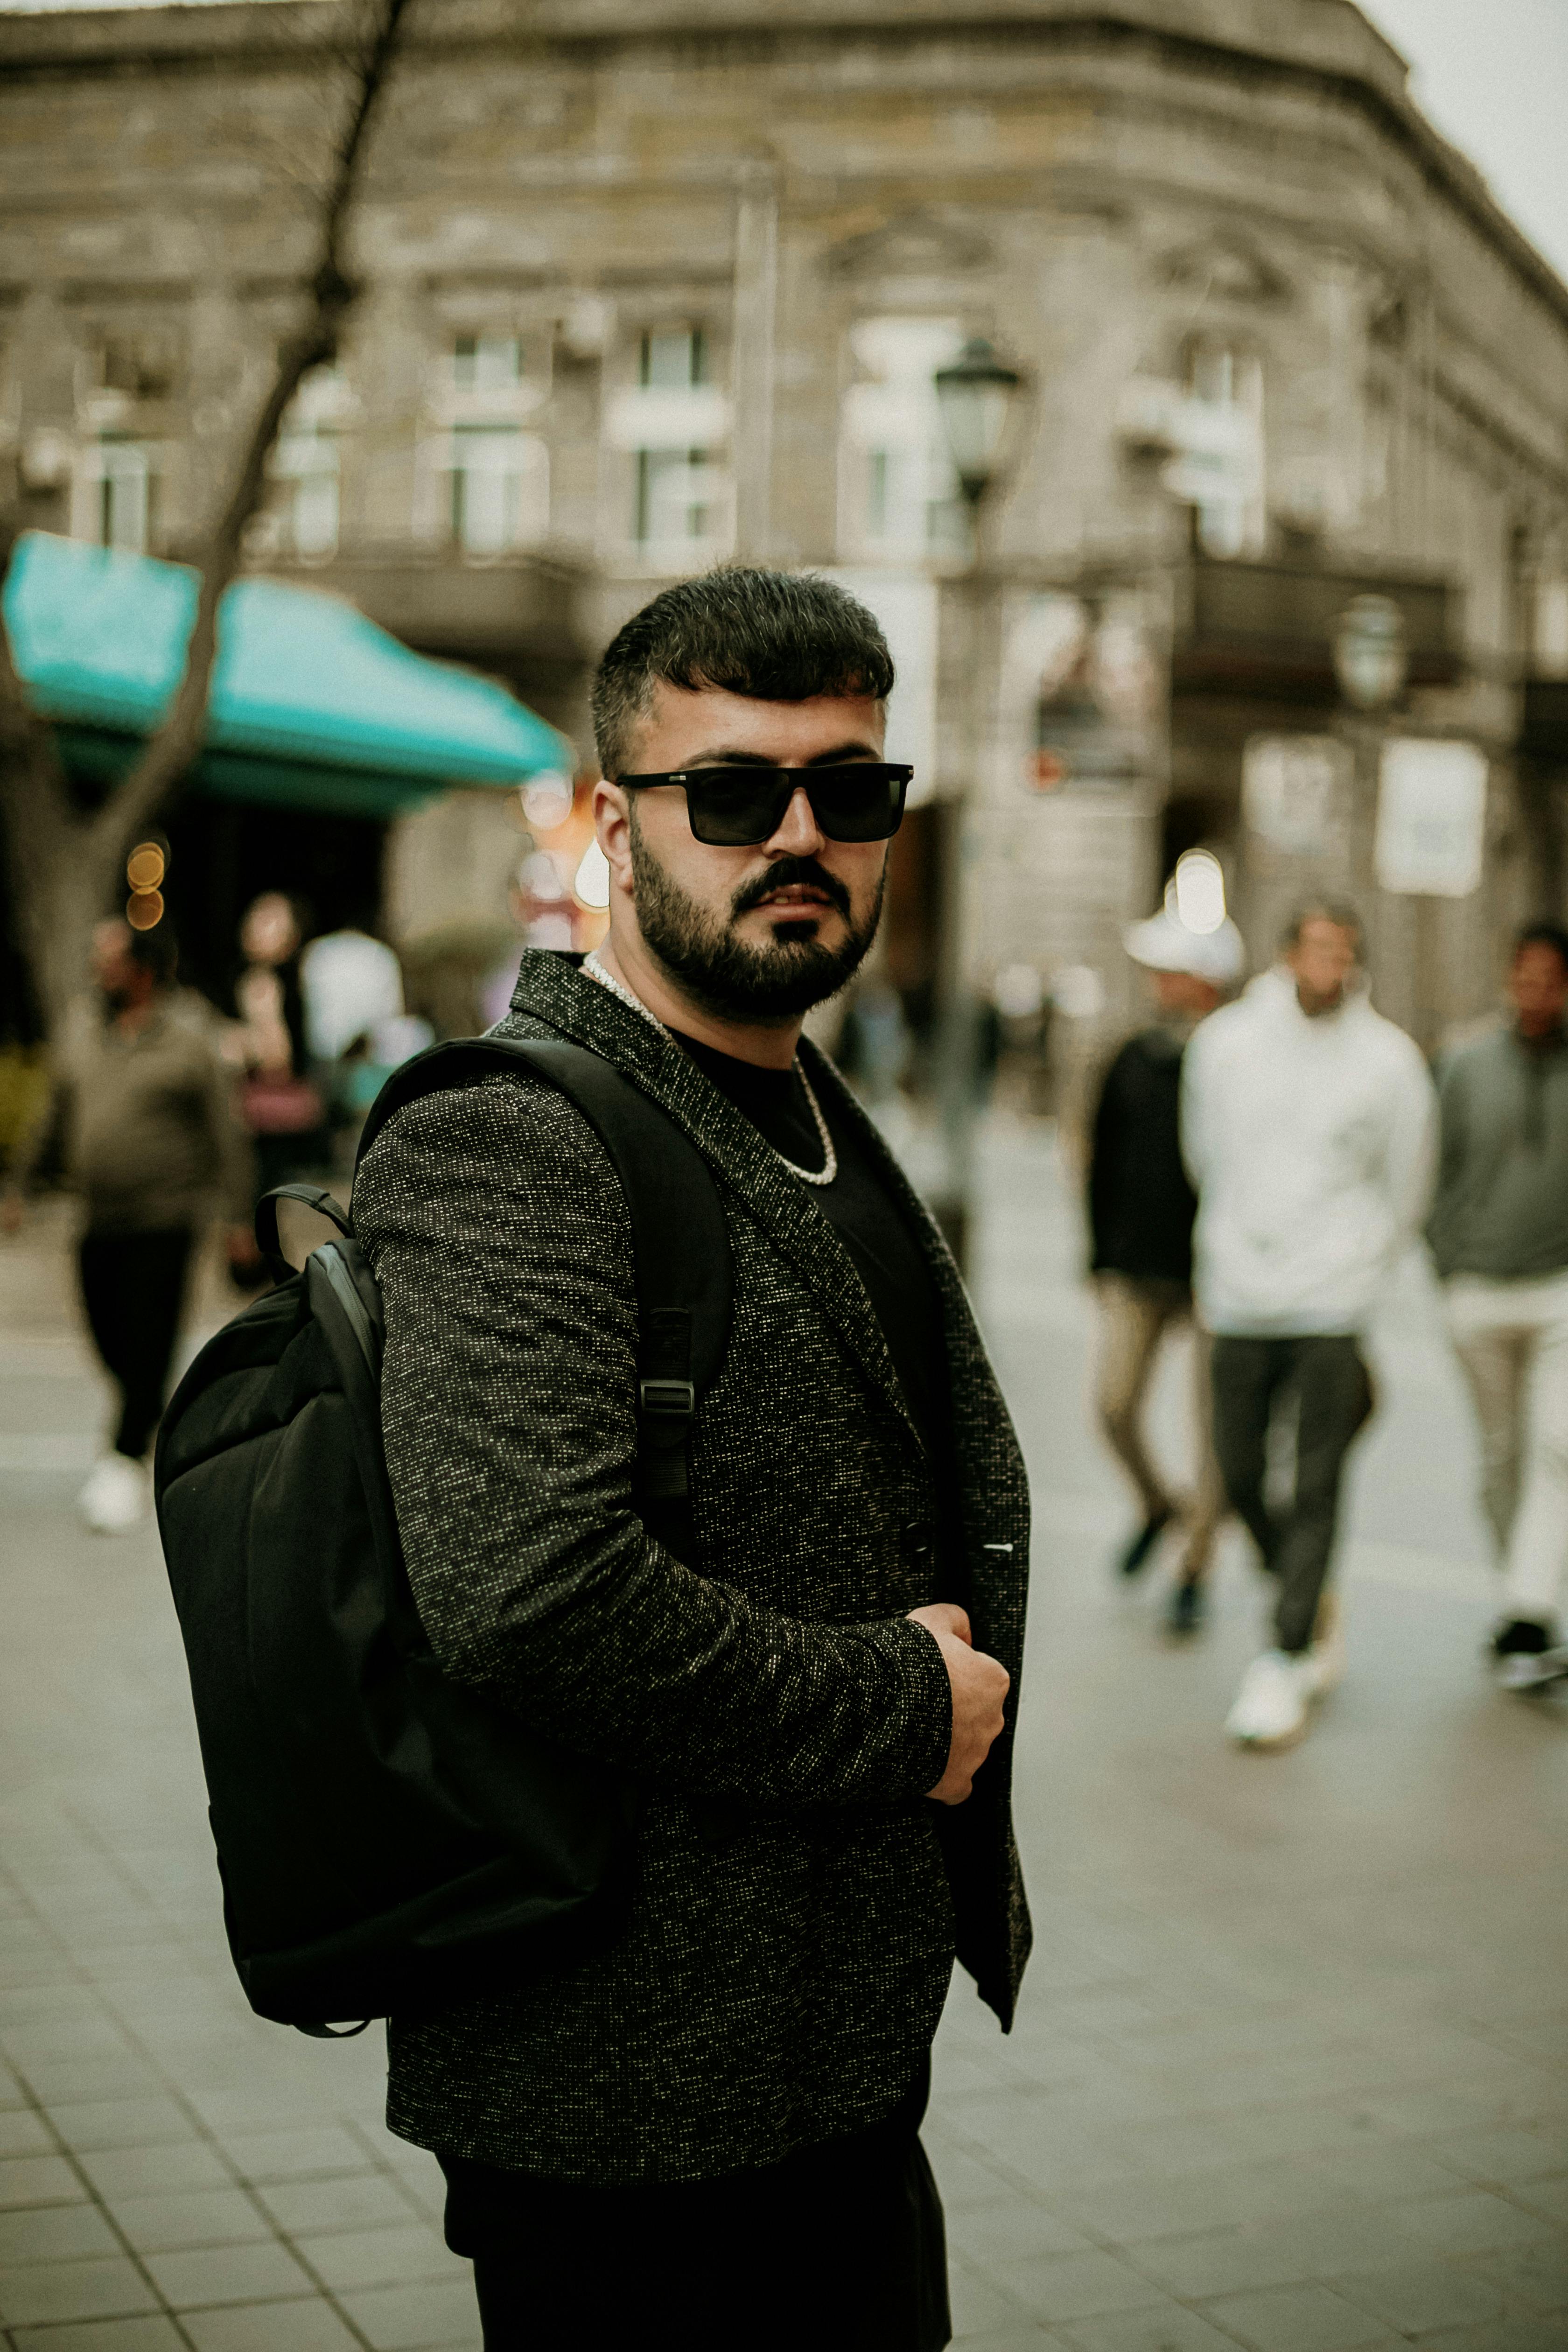
Gender: men